North Dakota

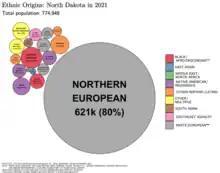
Ethnic origins in North Dakota

At the 2023 estimate North Dakota's population was 783,926 on July 1, 2023, a 0.62% increase since the 2020 United States census. North Dakota is the fourth least-populous state in the country; only Alaska, Vermont, and Wyoming have fewer residents.